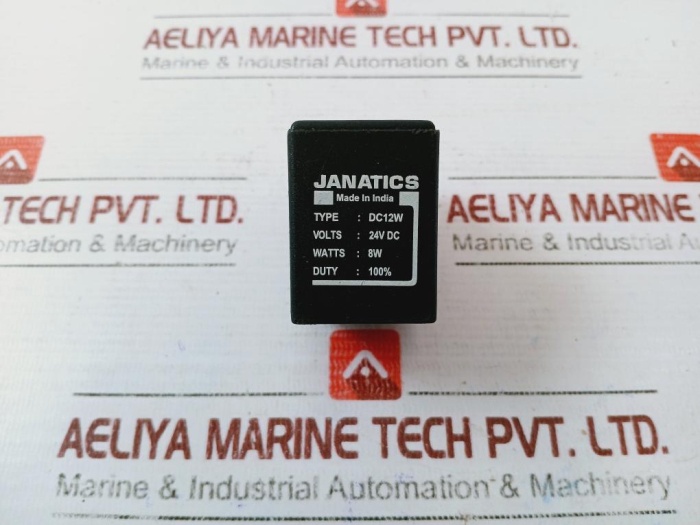
Janatics Dc12W Solenoid Coil 24V Dc 8W
Brand: Janatics
Janatics Dc12W Solenoid Coil 24V Dc 8W Janatics Type: Dc12W Volts: 24V Dc Watts: 8W Duty: 100% Made In India Weight: 150 Gm
Category: Hardware > Hardware Accessories > Coils